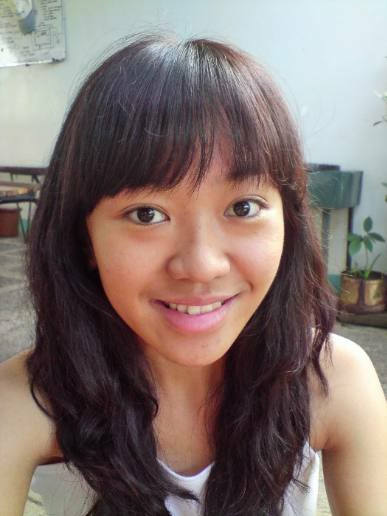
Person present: Yes